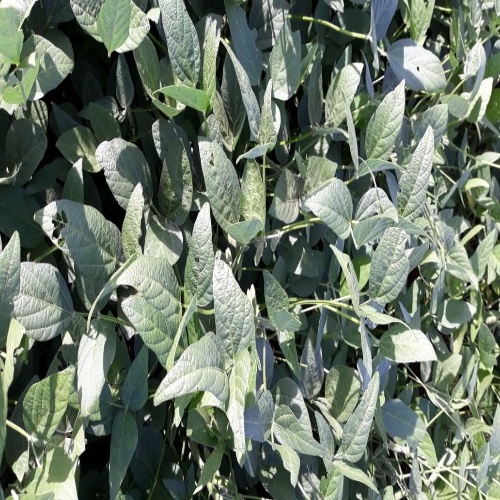
Label: Caterpillar